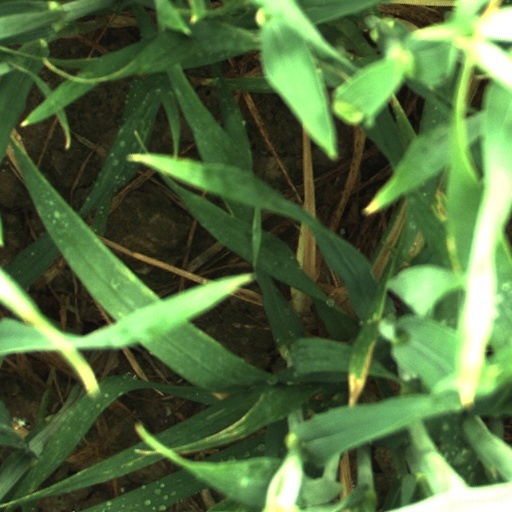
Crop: wheat